Charlotte Wilder

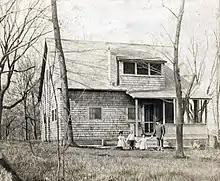
Charlotte with her father Amos, brother Thornton and one other sibling at family cottage in Maple Bluff, Wisconsin (1900)

Wilder was the daughter of diplomat Amos Parker Wilder and Isabella Thornton Niven. She was the third child and eldest sister of Thornton Wilder, Isabel Wilder, Janet Wilder Dakin, and Amos Wilder.